Karel Fajfr

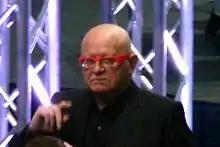
Fajfr at 2010 Trophée Eric Bompard

Karel Jiri Jan Josef Fajfr (born 7 September 1943) is a German figure skating coach based in Oberstdorf and a former pair skater for Czechoslovakia.